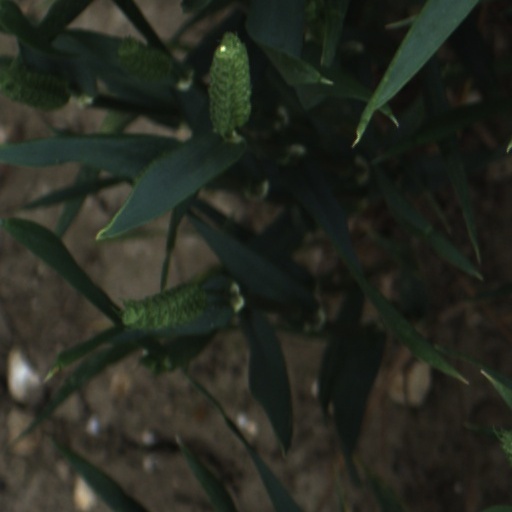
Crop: wheat